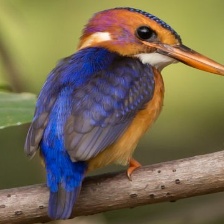
Species: PYGMY KINGFISHER
Scientific name: ISPIDINA PICTA